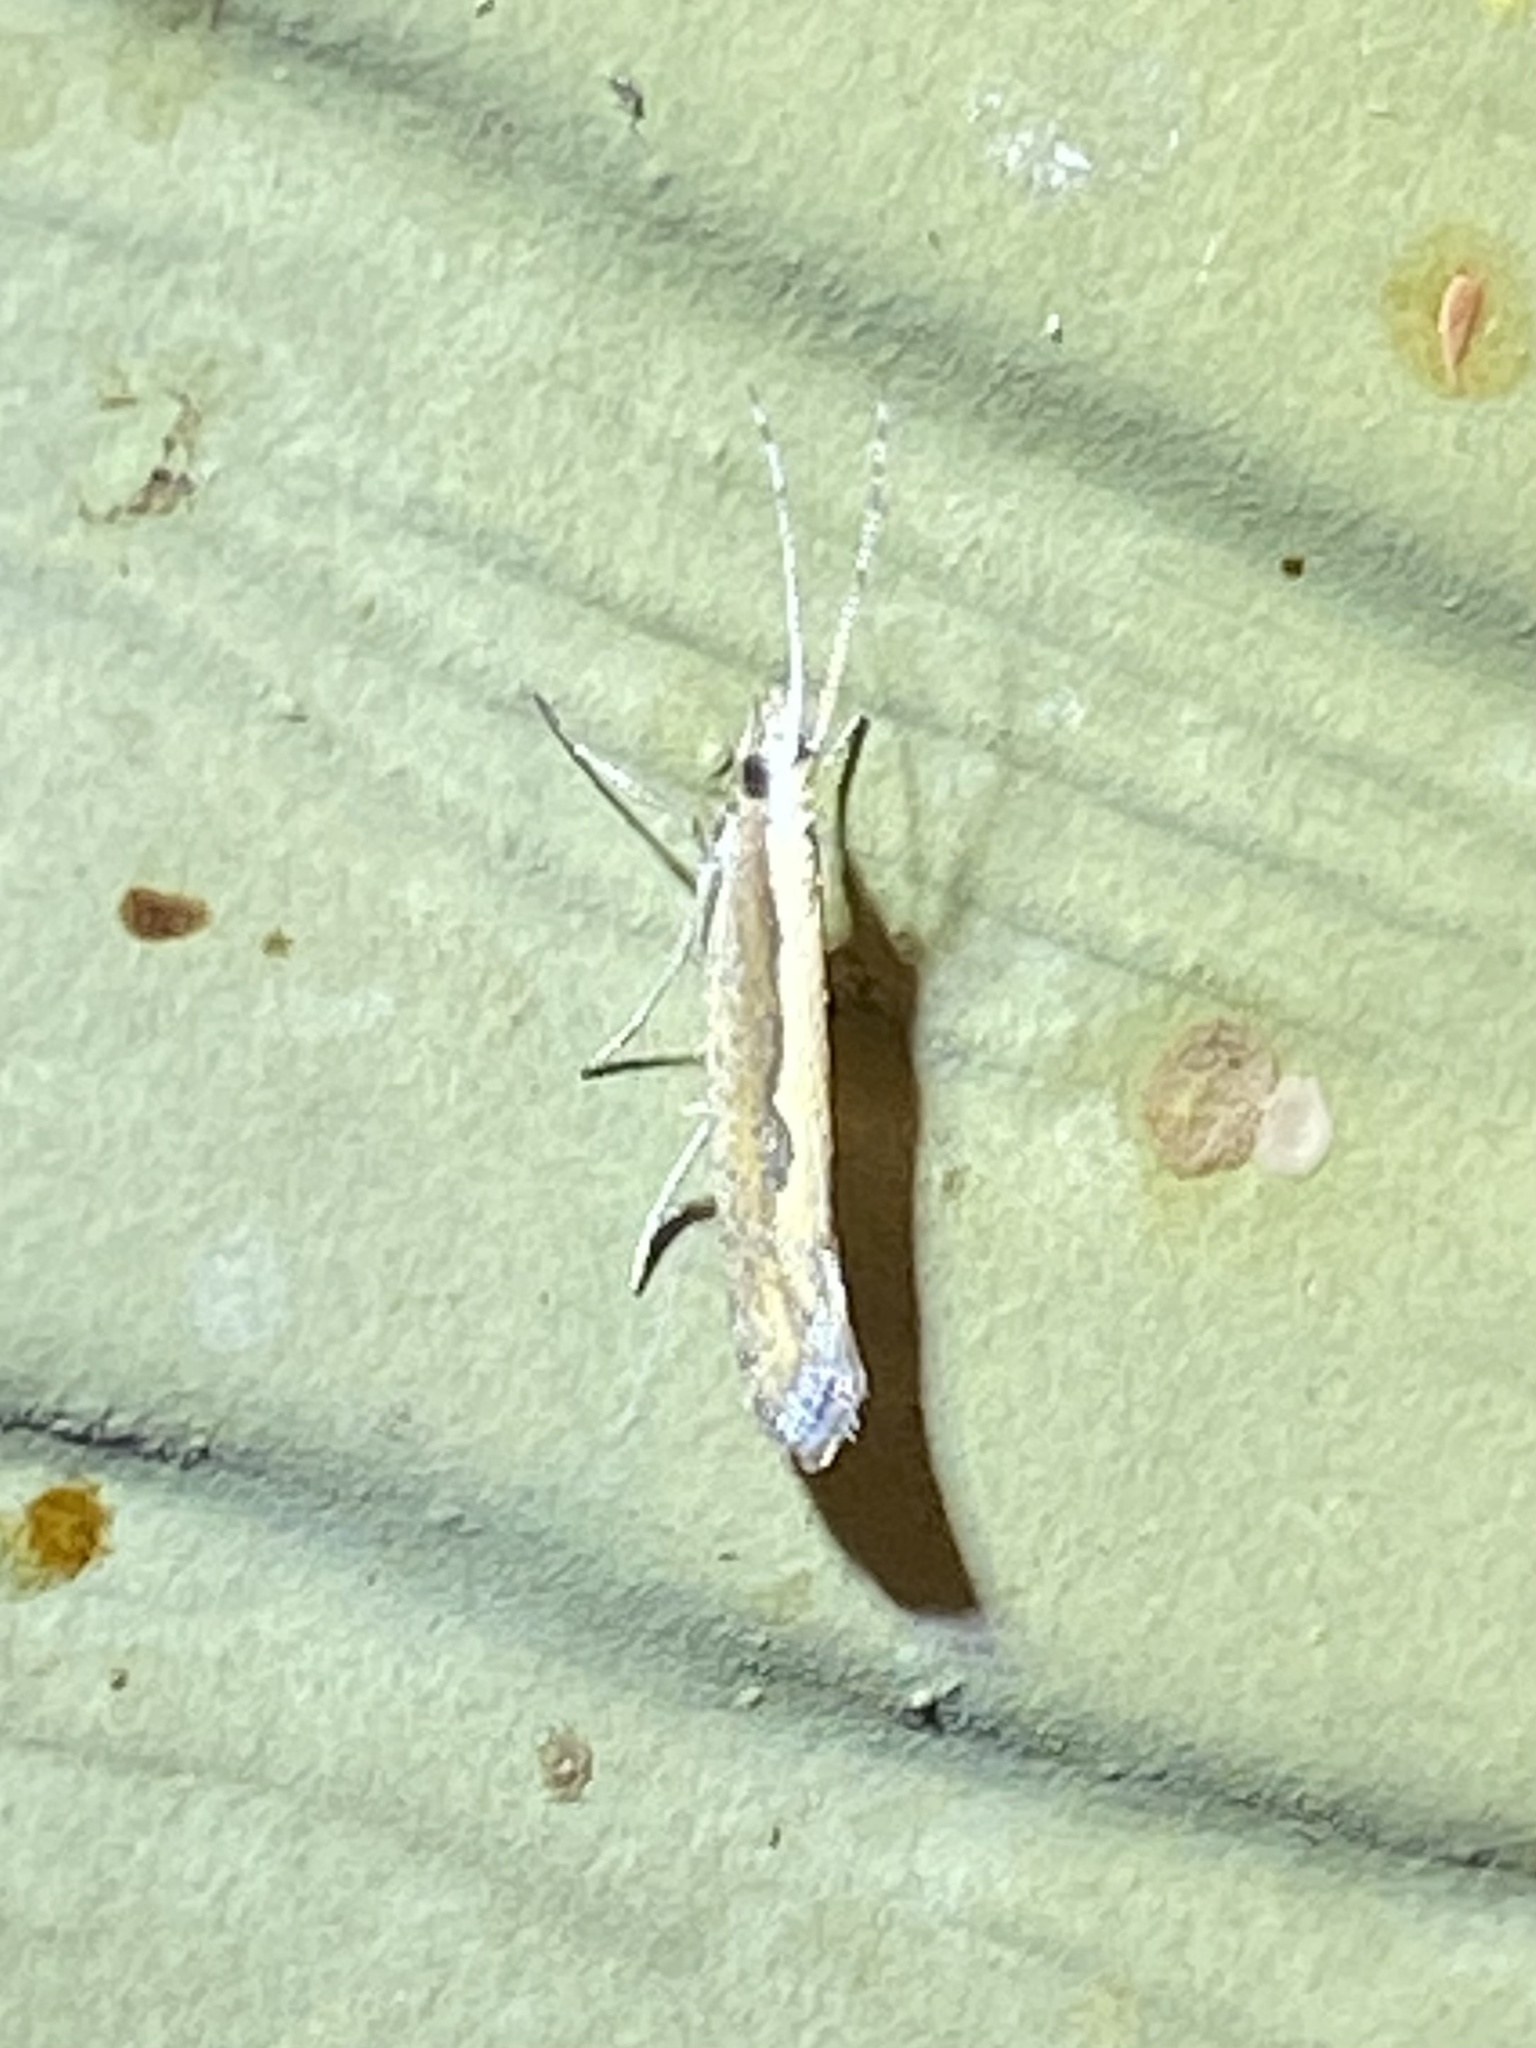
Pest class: diamondback_moth